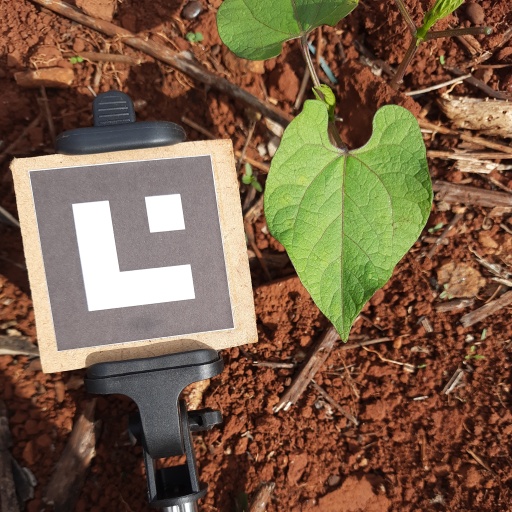
Observations: wavy surface, no eating holes, under sunlight